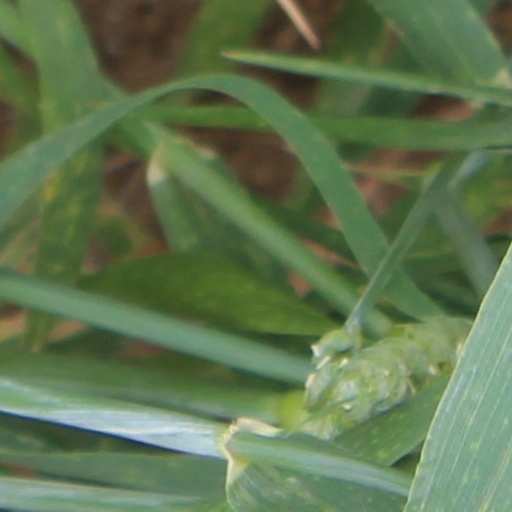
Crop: wheat